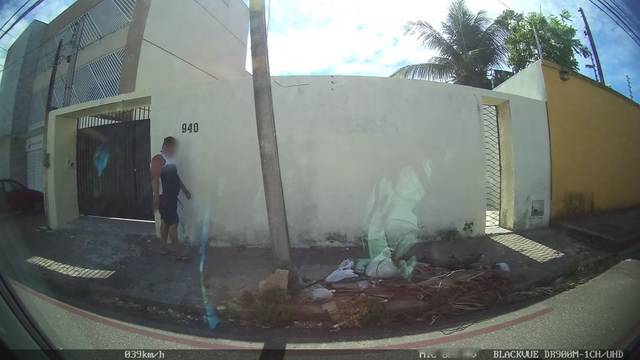
Region: Brazil
Coordinates: -3.728, -38.56